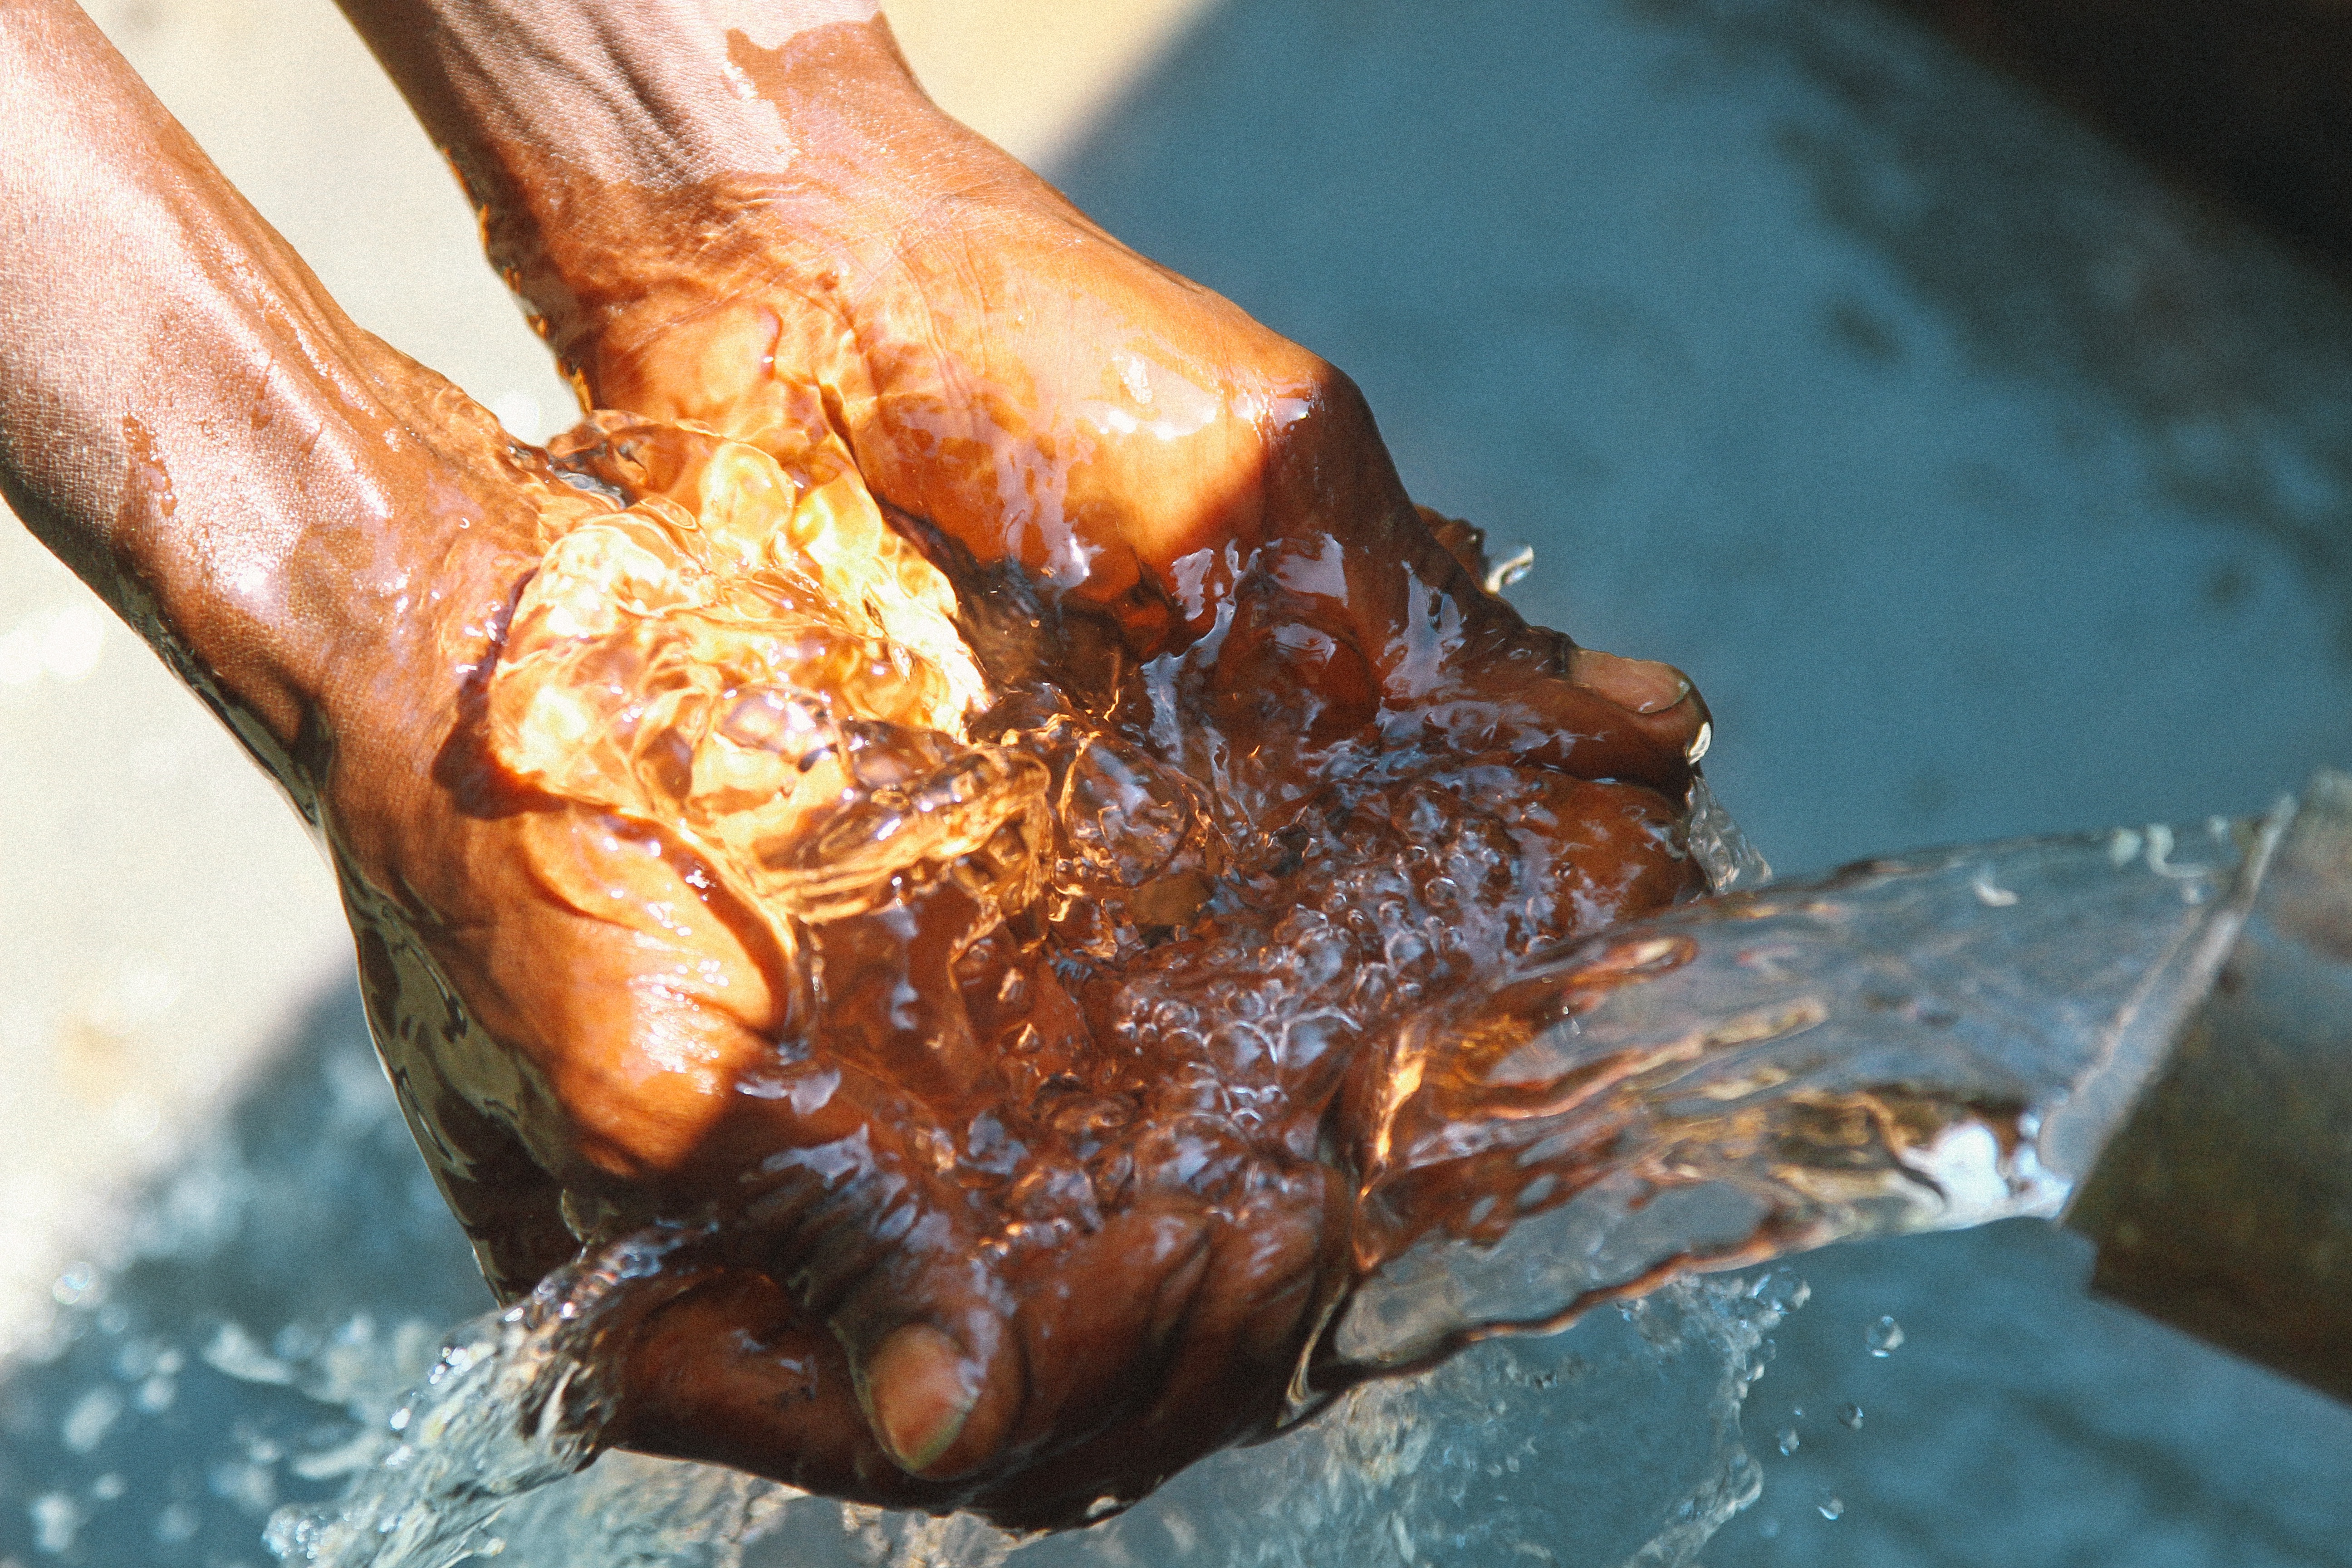
dish, food, produce, meat, cuisine, human body, lechon